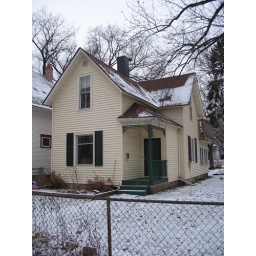
Our house in December of 2004, 3 months after we bought it. The chain link fence is still intact.